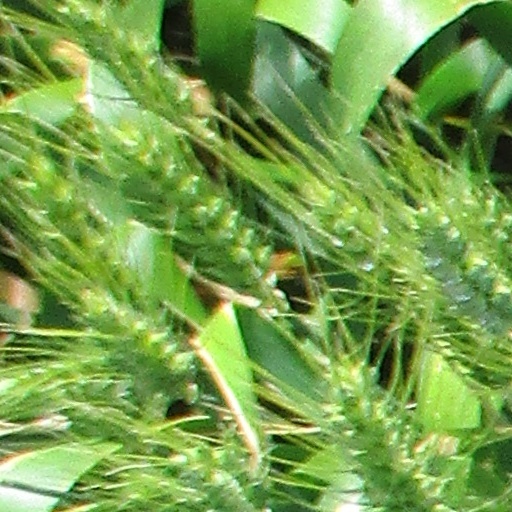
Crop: wheat